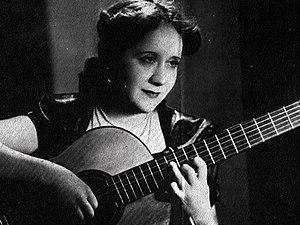
María Luisa Anido, née Isabel María Luisa Anido González le 26 janvier 1907 à Morón en Argentine et morte le 4 juin 1996 à Tarragone en Espagne, est une compositrice et guitariste classique originaire d'Argentine.